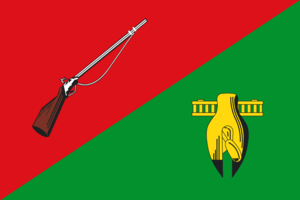
Staryj Oskol
Staryj Oskol er en by i Belgorod oblast i den europæiske del af Den Russiske Føderation. Staryj Oskol er placeret ved sammenløbet af floderne Oskol og Oskolets og har 223.360 indbyggere. Byen blev grundlagt i 1593 og ligger 153 km nordøst for oblastens administrative center Belgorod, nær grænsen til Kursk oblast.